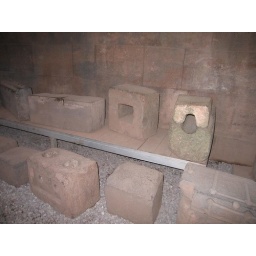
There were male stones and female stones - used in Inca architecture